Kaposia

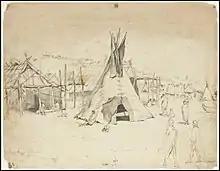
Drawing of Kaposia village in 1851 by Frank Blackwell Mayer

Colonel Seth Eastman painted Kaposia below the southern bluffs of Mounds Park.